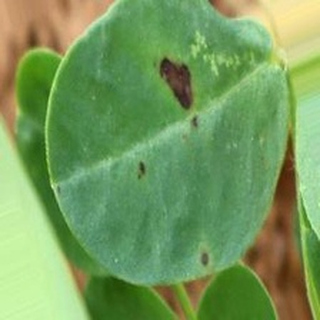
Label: groundnut_late_leaf_spot